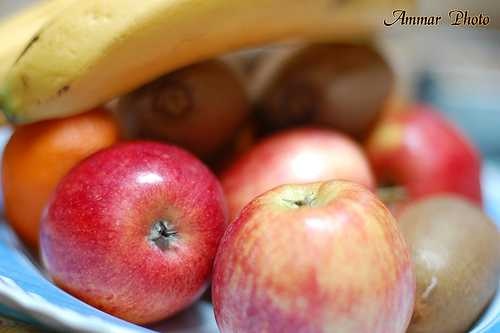
Label: Banana